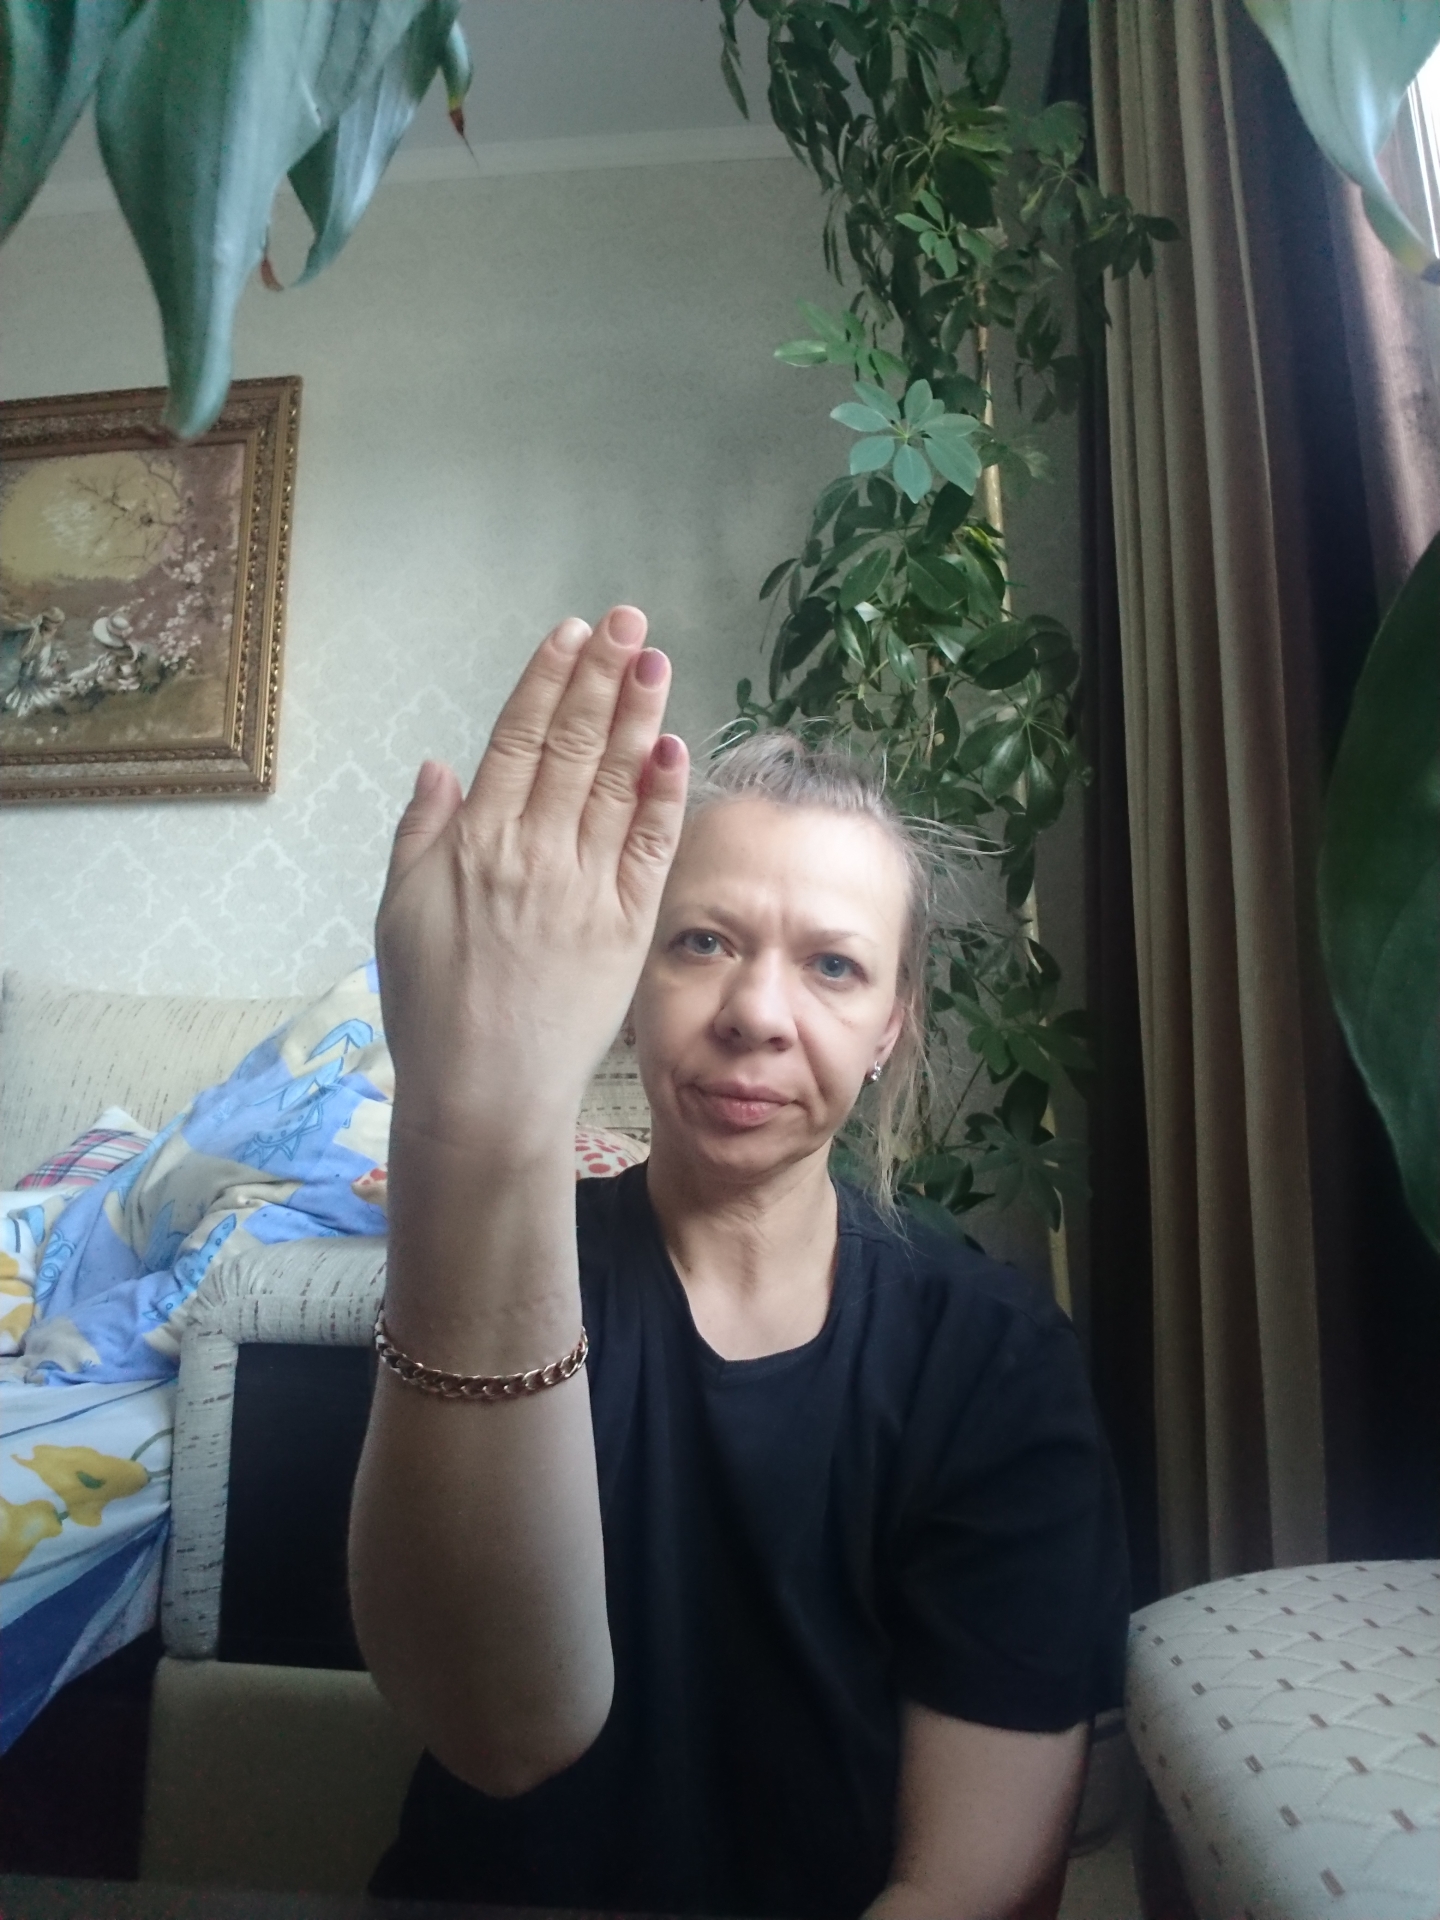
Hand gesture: stop_inverted